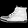
Label: Sneaker